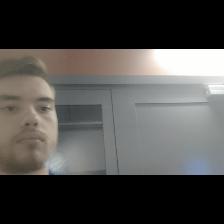
Label: Human